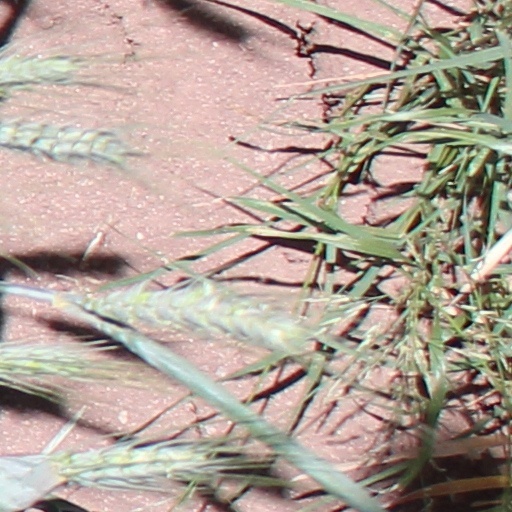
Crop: wheat